Padua Baptistery

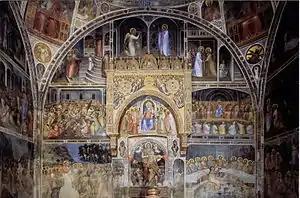
A frescoed wall

The fresco cycle decorating the walls, painted between 1375 and 1376 by Giusto de' Menabuoi, is considered a masterpiece. With respect to previous works, Padua must have been struck by the Romanesque and Byzantine rigidity, as can be seen in the Paradise of the baptistery's cupola: the scene is organized around a Christ Pantocrator, around which turns a hypnotic wheel with multi-layered spokes made of angels and saints, whose golden halos as seen from below seem to be the work of a magnificent goldsmith. At the center of the Paradise is also the "Mother of God". The paintings that cover the walls show scenes from the life of St. John the Baptist (to the left of the entrance), Mary, and Jesus.